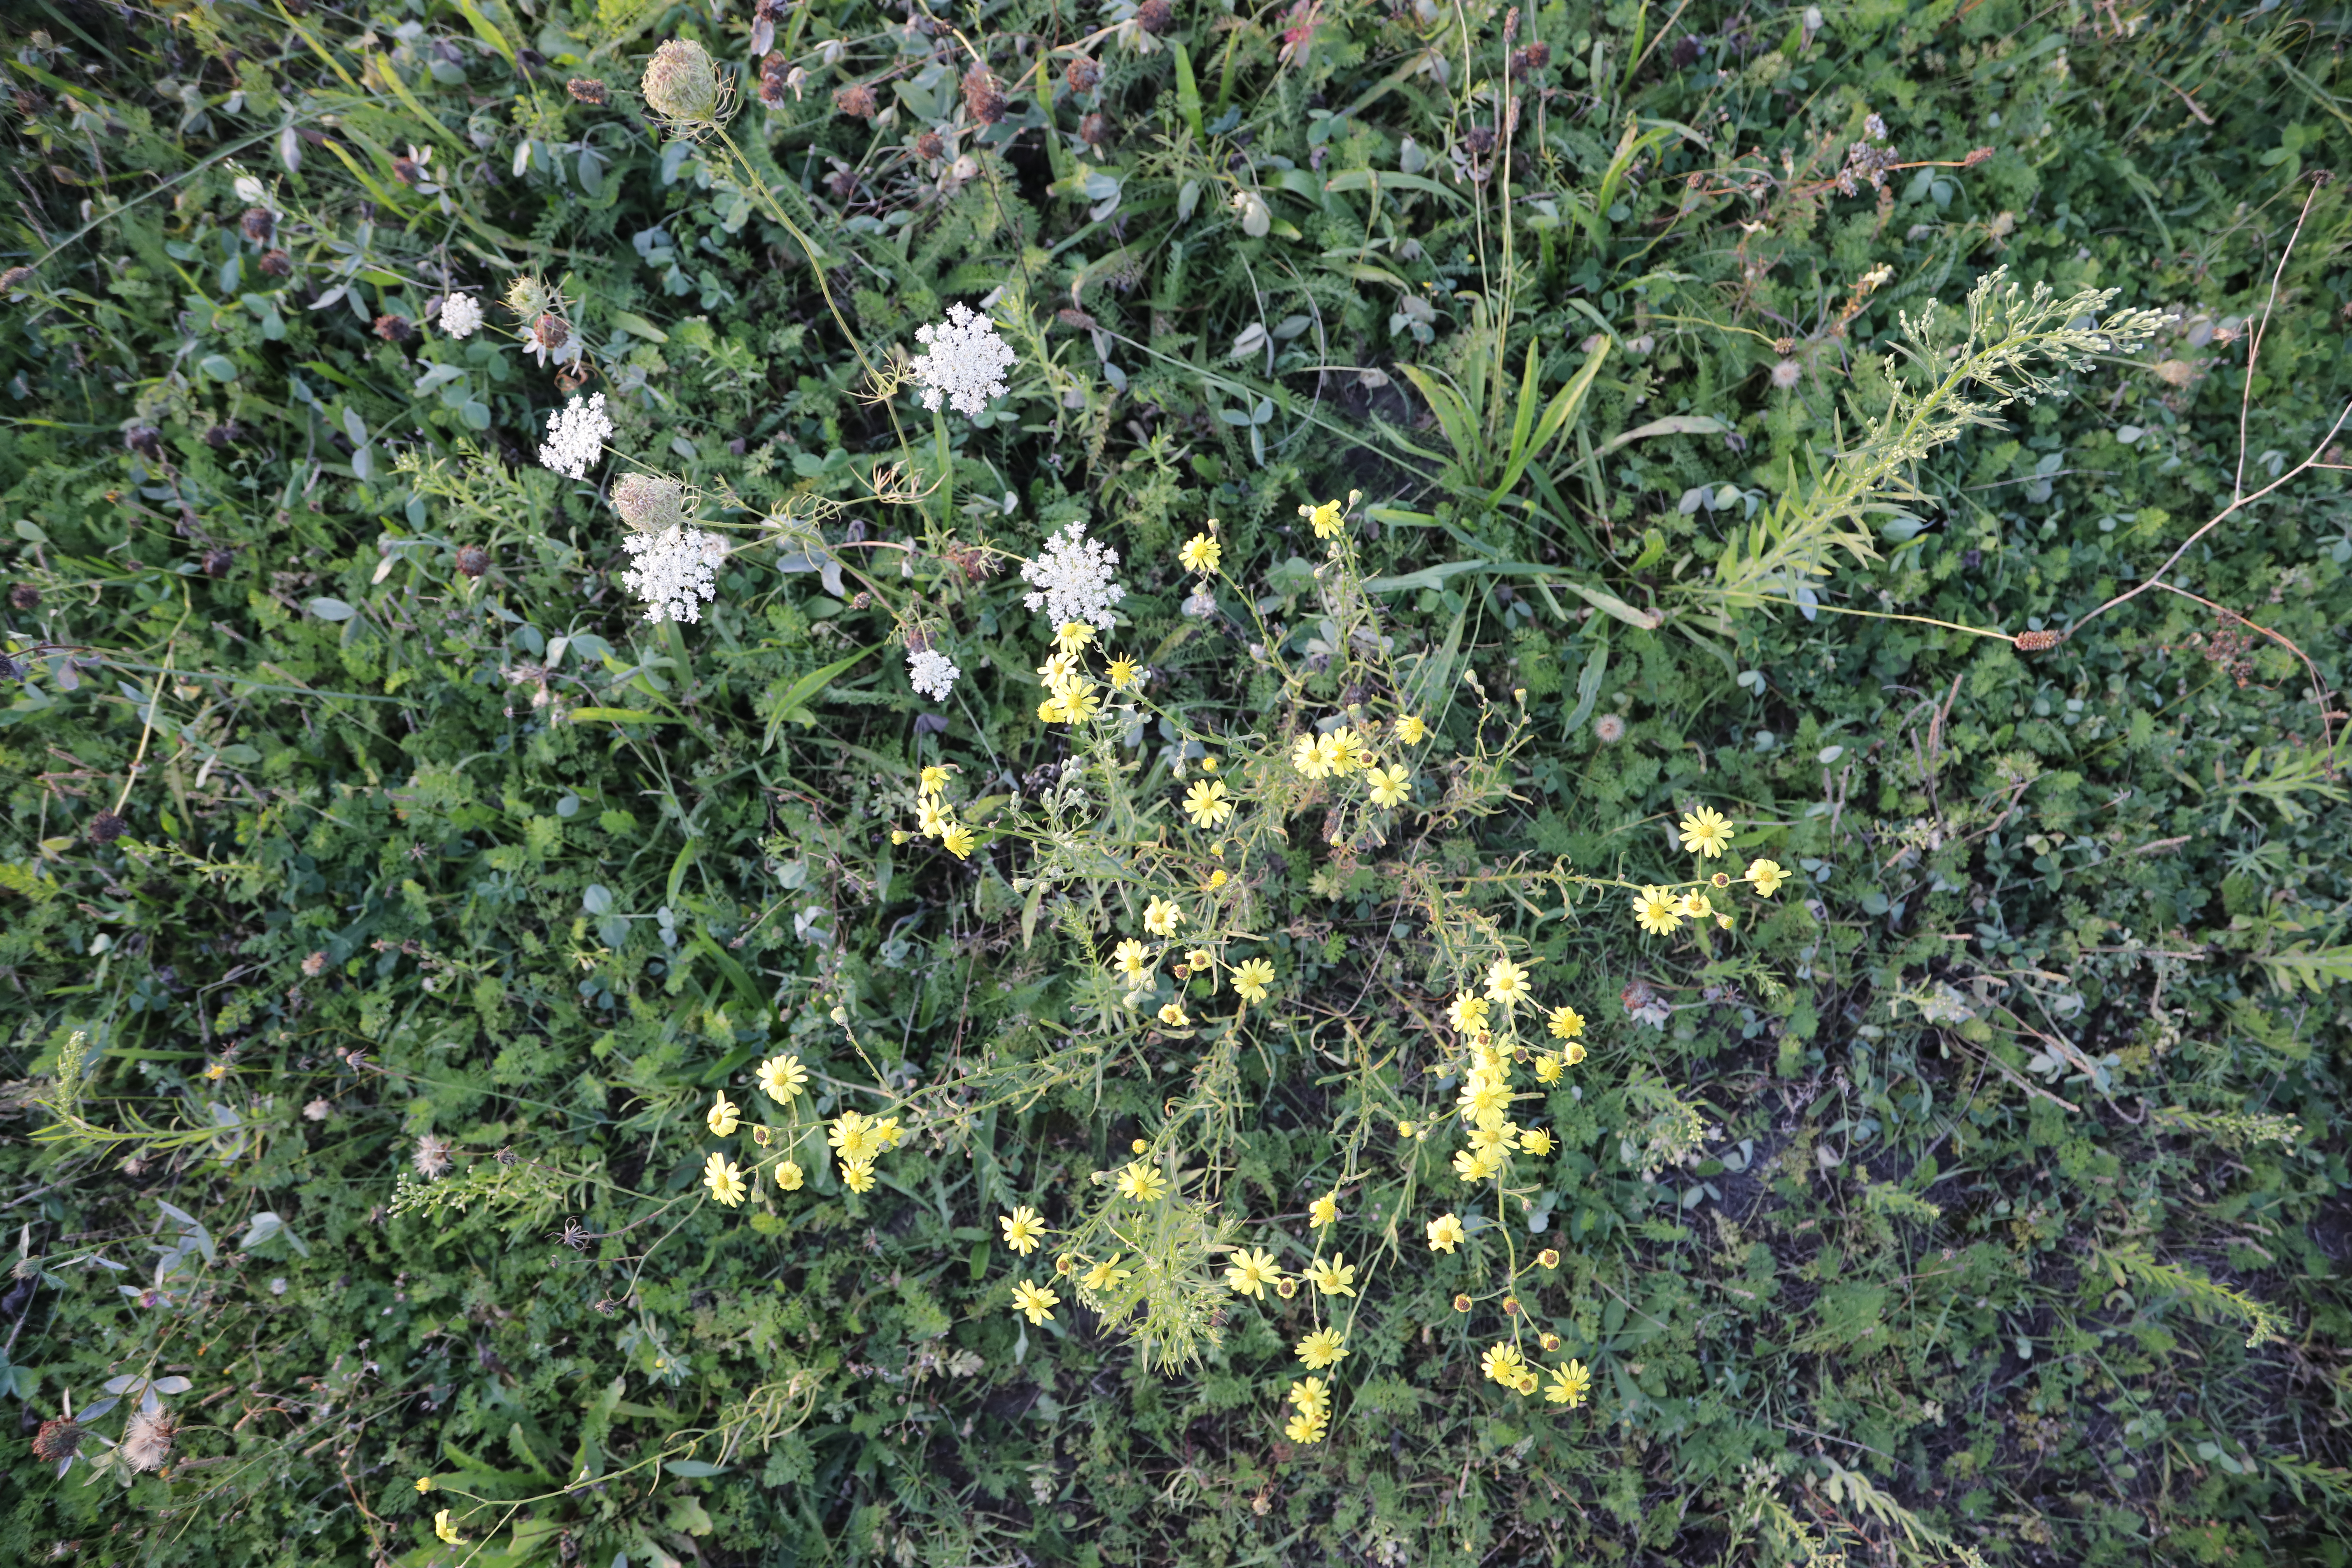
Plant species: Senecio inaequidens, Daucus carota